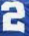
Number: 2